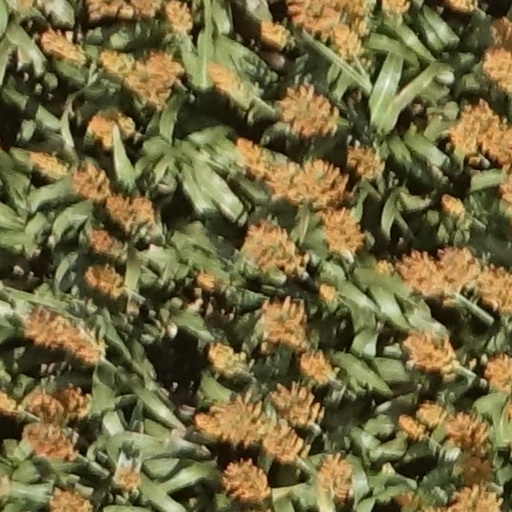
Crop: sorghum